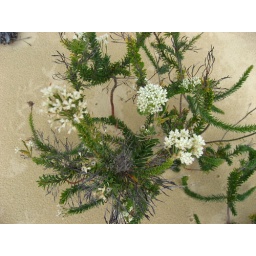
White flowers in the Desert, where the sand boarding was done. Moreton Island, one of the largest sand islands in the world.